Neil Harbisson

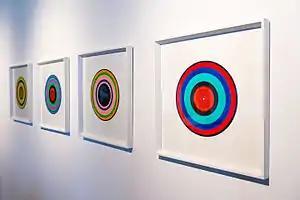

Harbisson's artwork has been ranked together with the works of Yoko Ono and Marina Abramović as one of the 10 most shocking art performances ever. His work is focused on the creation of new senses and the creation of external artworks through these new senses.